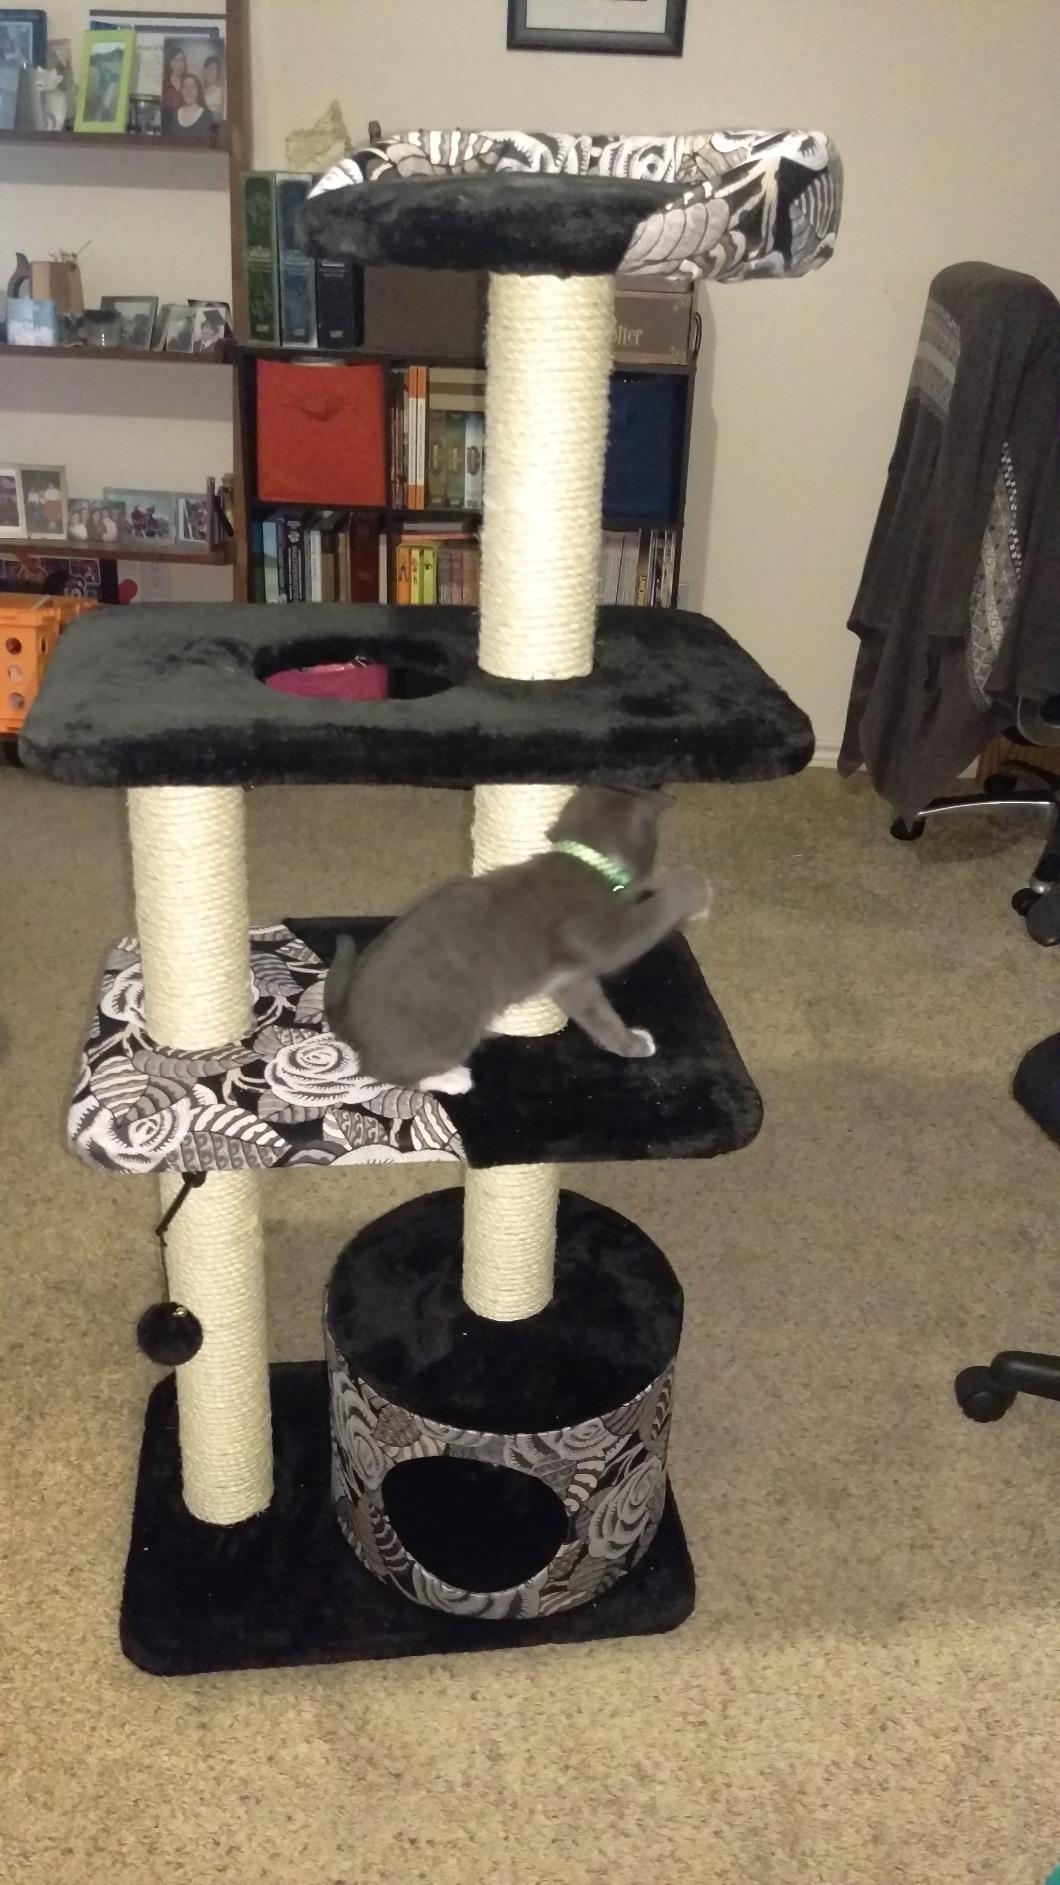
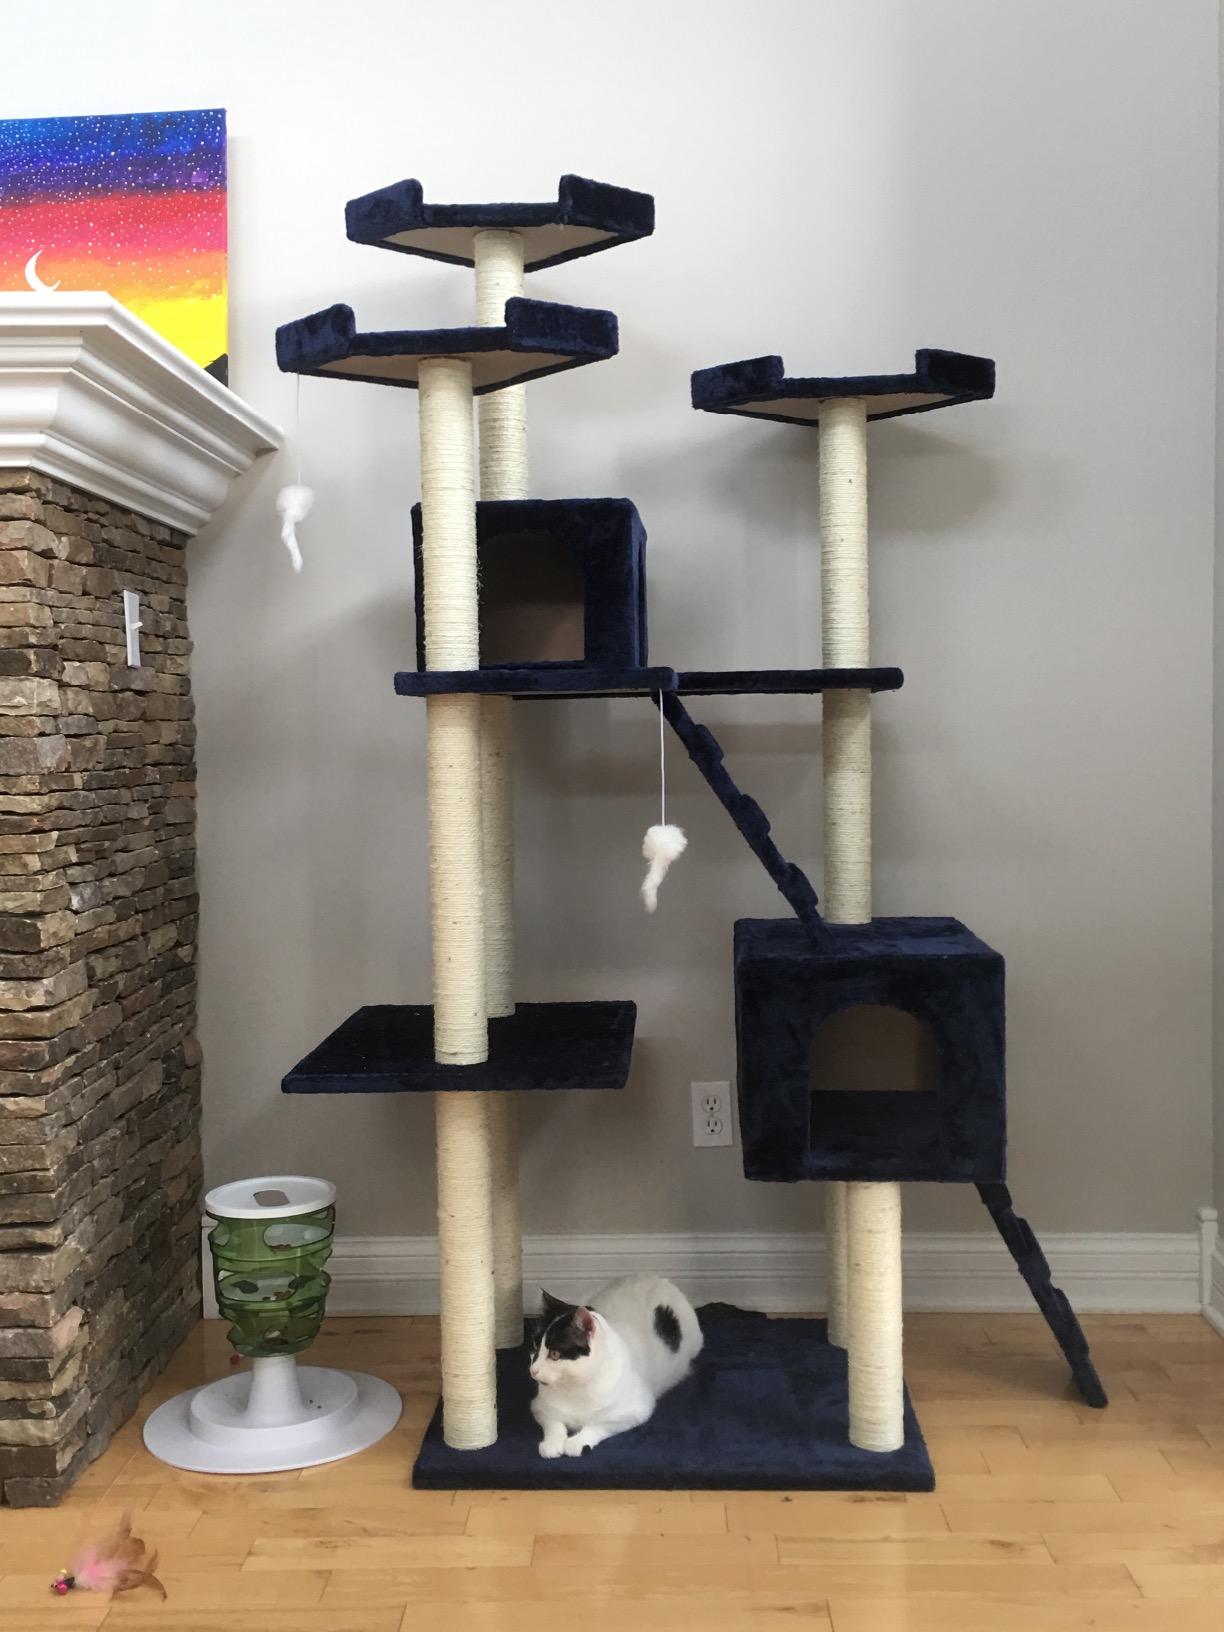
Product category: items_cat tree
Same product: no